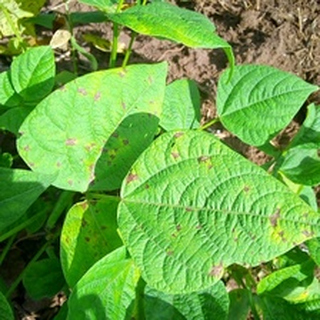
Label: bean_angular_leaf_spot